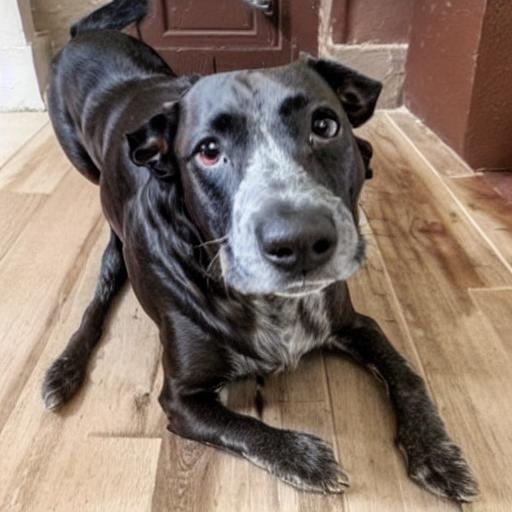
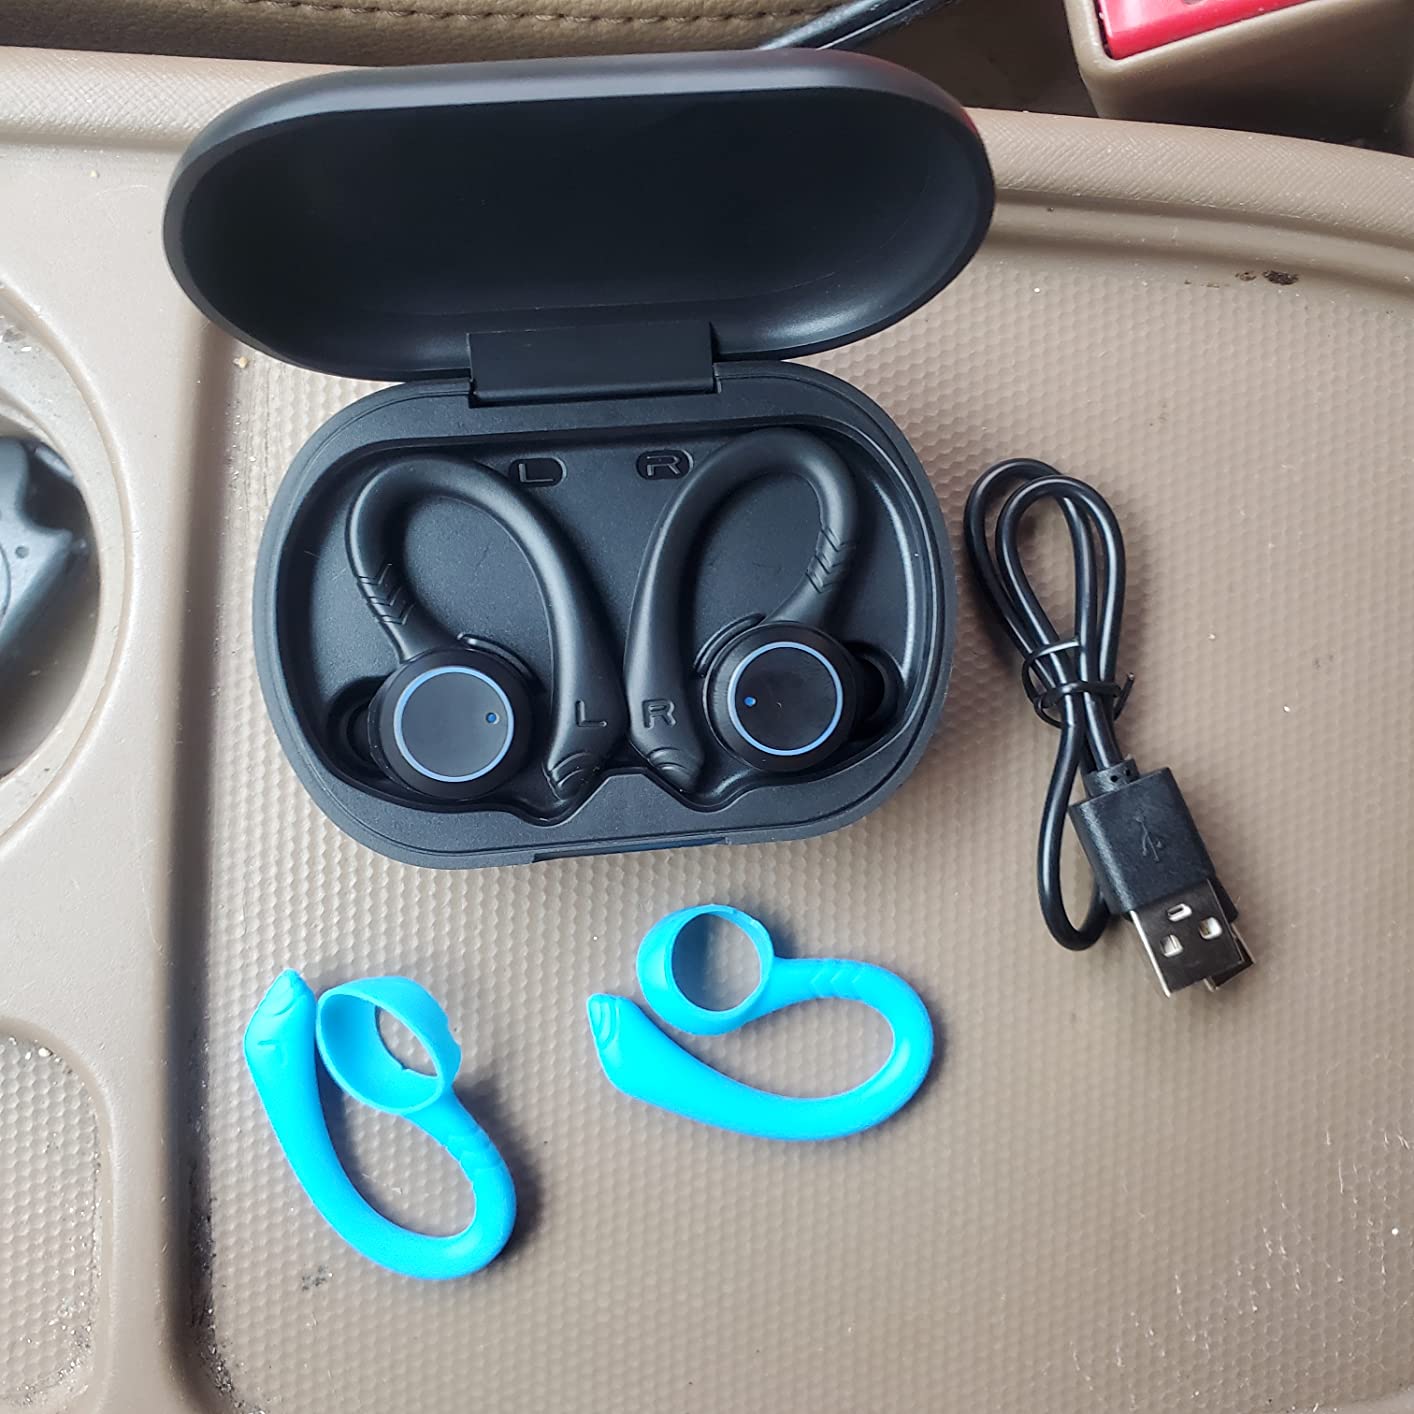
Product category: earbuds
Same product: no